House of Fürstenberg (Westphalia)

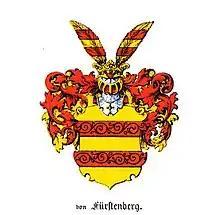
Original coat of arms of the family

The House of Fürstenberg is the name of a German noble family of Westphalia, which descended from Hermannus de Vorstenberg. He was a liegeman of the Archbishop of Cologne, who was among the prince electors of the Holy Roman Empire. Hermannus held a castle for his lord called Fürstenberg ("Prince's Hill") at Ense-Höingen in Soest; this castle would give the family its name. His son was Wilhelm von Vorstenberg, the Justiciar and Castellan of Werl.